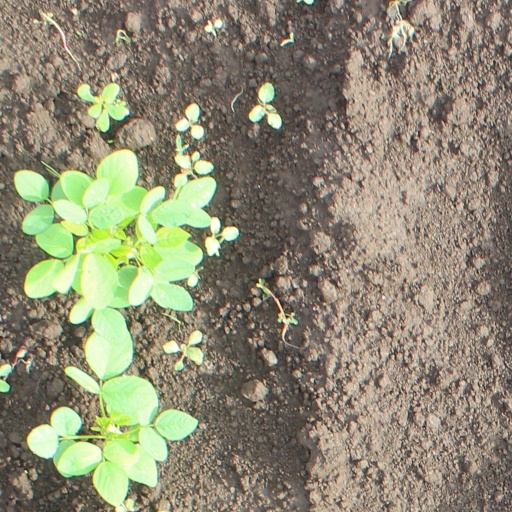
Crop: soybean